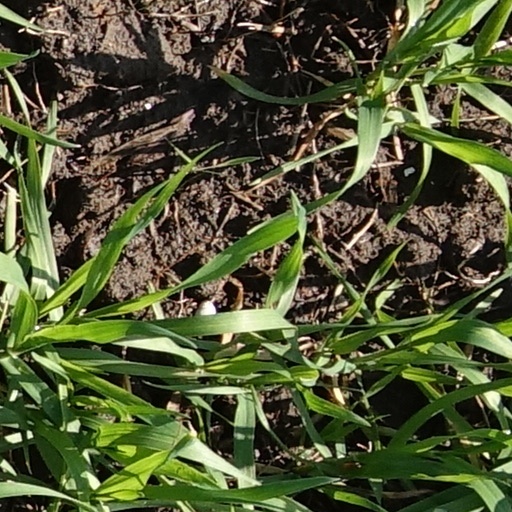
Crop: wheat